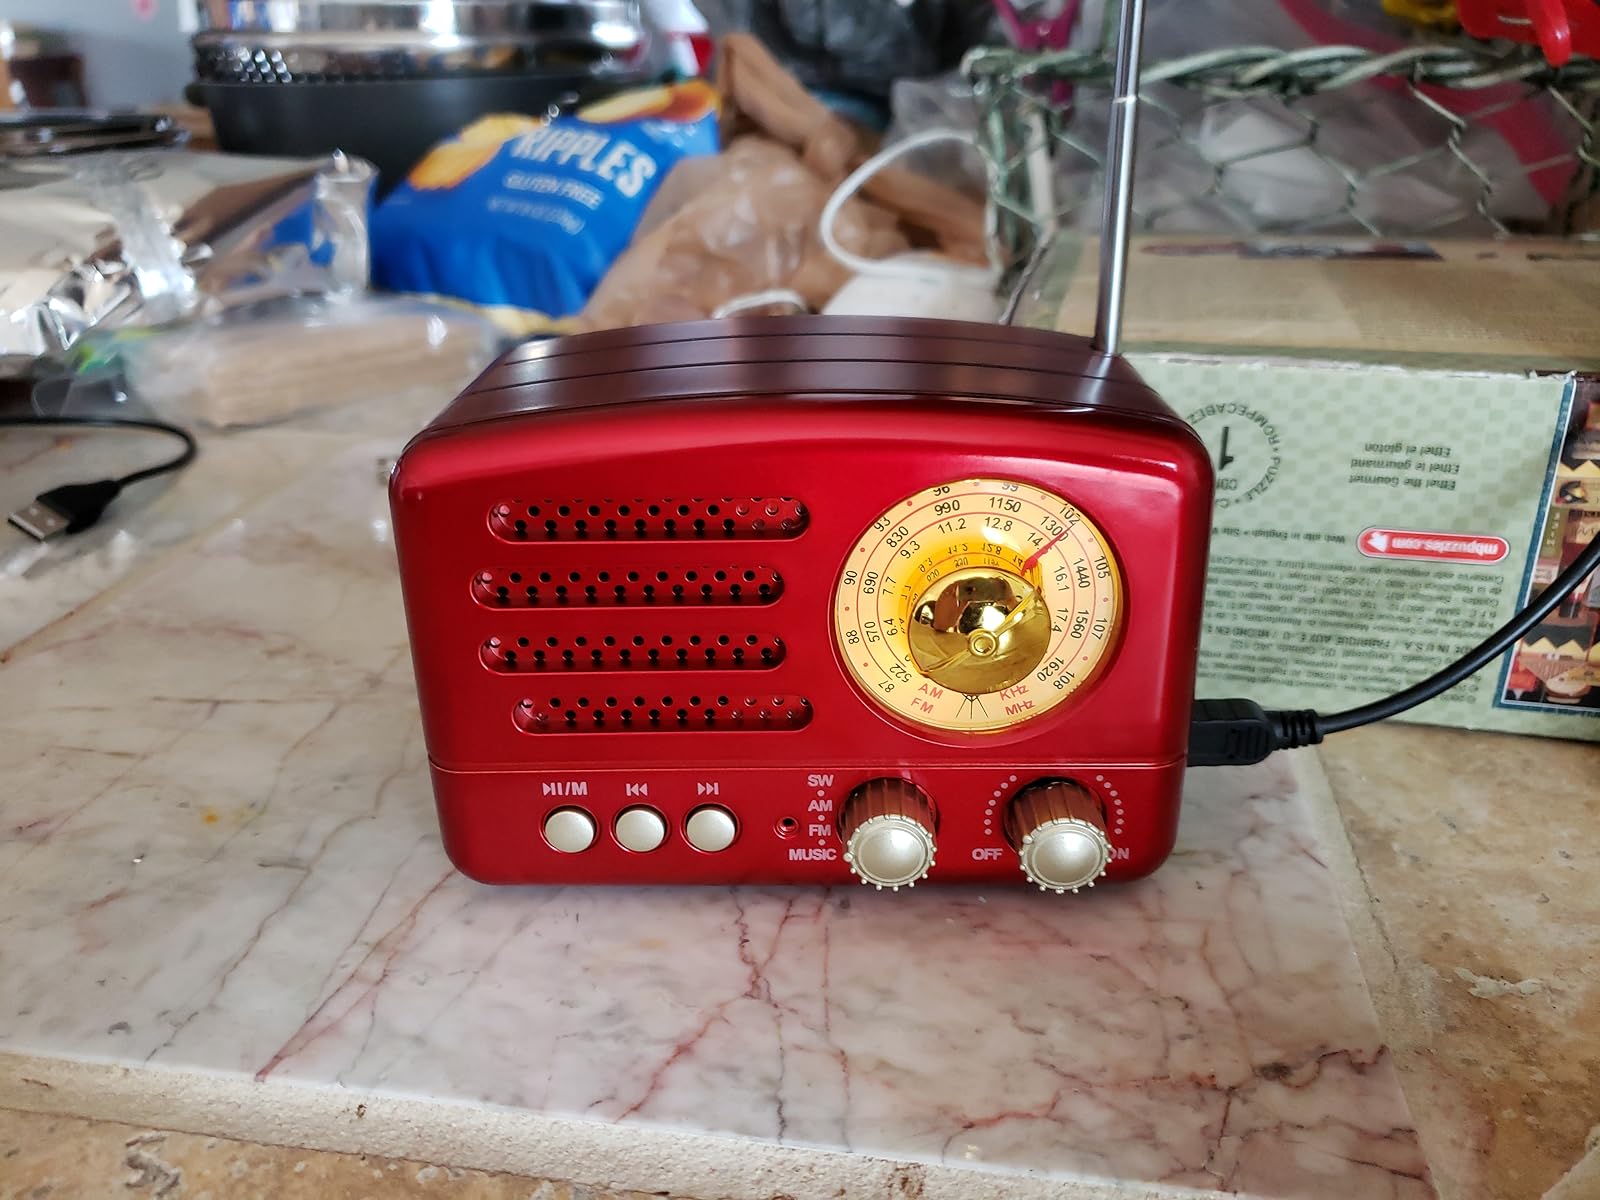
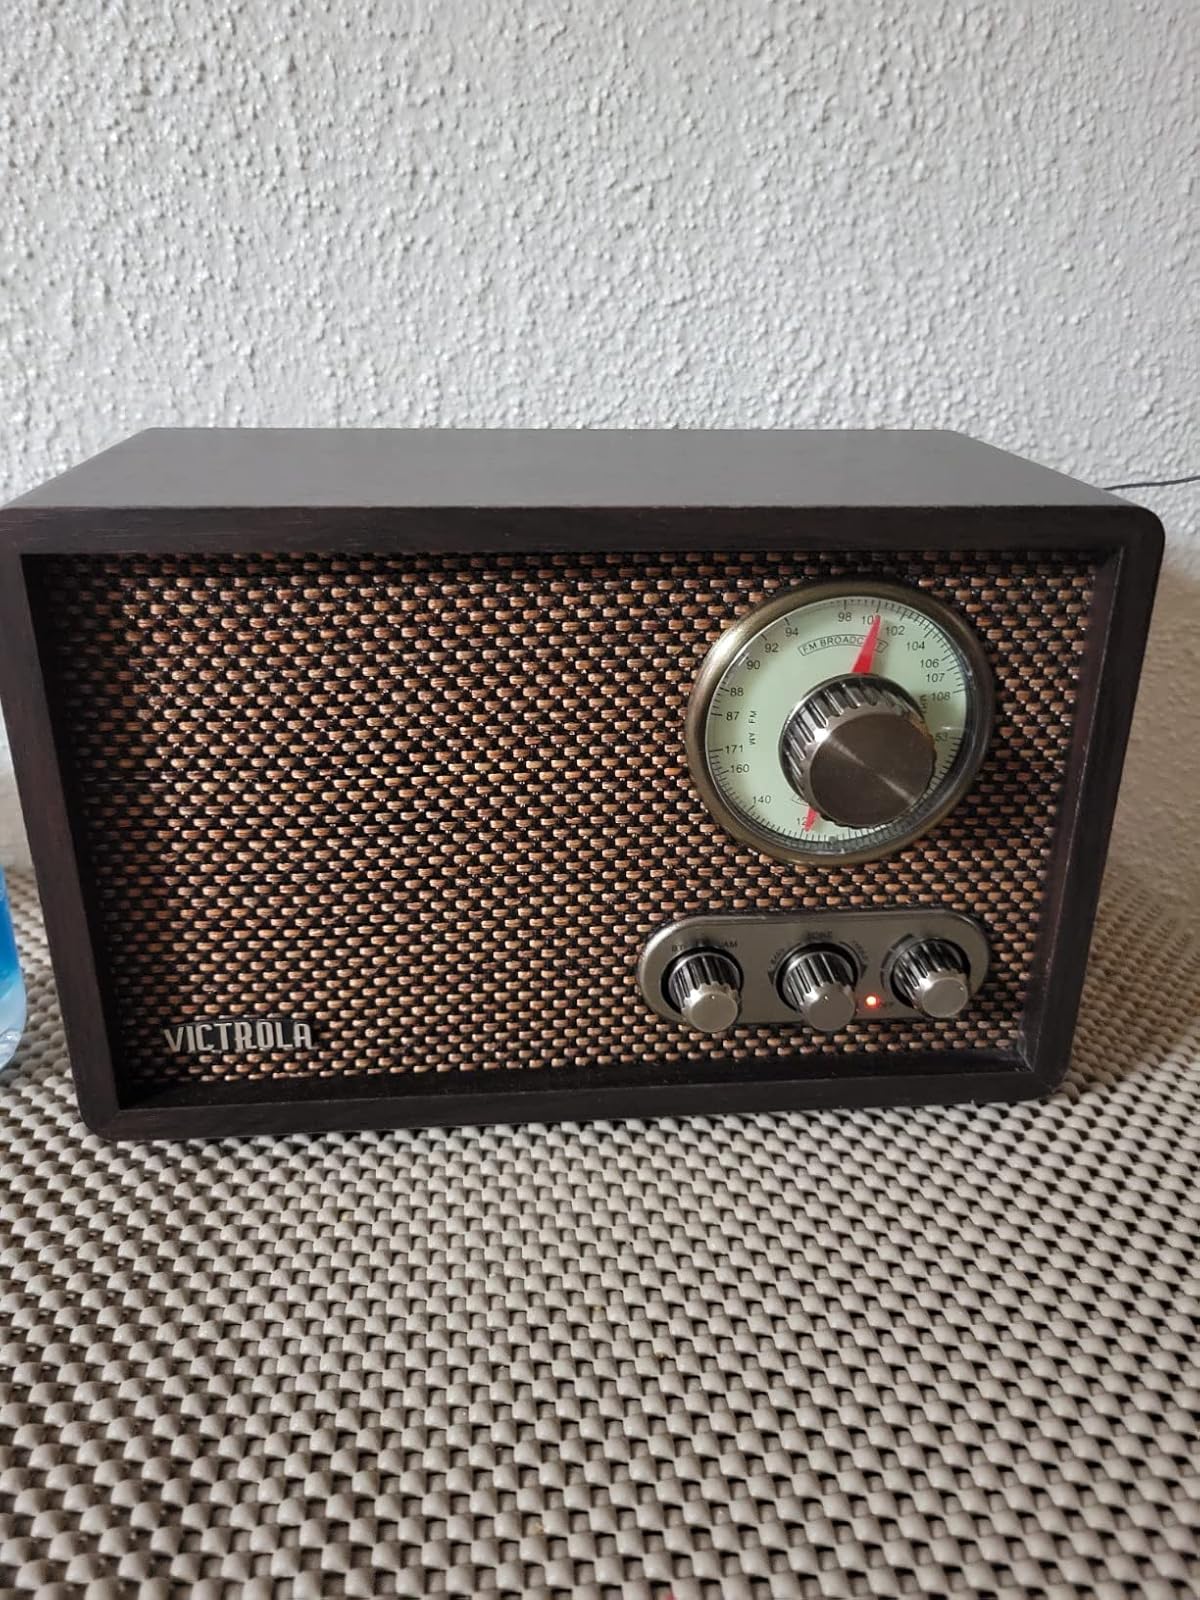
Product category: radio
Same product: no